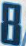
Number: 8